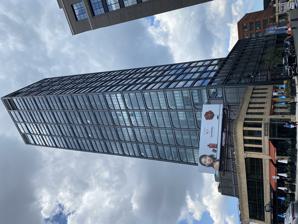
Building: 900 West Randolph
Country: United States of America
Year built: 2023
Skyscraper in Chicago, Illinois 900 West Randolph Street 900 West Randolph from Randolph Street (July 2023) Alternative names The Row The Row Fulton Market 170 North Peoria 164 North Peoria 160 North Peoria General information Address 164 North Peoria Town or city Chicago Country United States Coordinates 41°53′06″N 87°39′00″W / 41.88500°N 87.65000°W / 41.88500; -87.65000 Completed 2023 Height 495 ft (151 m) Design and construction Architect(s) Morris Adjmi Architects Stantec References 900 West Randolph Street , also known as 164 North Peoria , The Row and The Row Fulton Market , is a skyscraper in the Near West Side community area of Chicago . It is located in the Fulton Market District section of the West Loop neighborhood, amid a block of landmarked buildings. It was completed in 2023 with 43 stories , slightly shorter than the original proposal of 51 stories after a series of redesigns. It became the city's tallest building west of Halsted Street . 20% of the units are marketed as affordable housing . It was designed by Morris Adjmi Architects , and it is Chicago's first high-rise built by a Black-owned construction firm. Architecture The building is built in the Chicago school style with "exaggerated channels and beams" inspired by Mies van der Rohe , and a slender profile to preserve the sightlines of other buildings. Other architectural elements include a brick street front and riveted steel detailing. The exterior facade of glass and metal was inspired by Chicago infrastructure. The interior is in the mid-century modern style. History Neighborhood around the block (black) that includes 900 West Randolph (red) and numerous landmark buildings and the neighboring Nobu Hotel (green), north side of Restaurant Row (orange) and Morgan station (blue) in July 2023 Map depicting the Fulton Market District (black) and its landmarked subsection (red) that surrounds 900 West Randolph as well as the neighboring Fulton River District (green) In 2012, the Chicago Transit Authority opened the Morgan station . In 2014, West Loop stakeholders were resistant to a 12-story/154-foot (46.9 m) Nobu Hotel building on the northeast corner of Randolph and Peoria Streets. In 2015, Highland Park -based Tucker Development acquired the majority of the block surrounded by Randolph, Peoria, Sangamon, and Lake streets. Tucker planned a 18-story, 260-unit tower from OKW Architects in the center of the block as well as rehabbing numerous preserved low-rise landmarked buildings on the block as of April 2016. The rest of the block was officially designated as part of the Fulton-Randolph Market District Chicago Landmark district in July 2015. 900 West Randolph's zoning application was submitted by Related Midwest and Tucker Development on October 11, 2017. The original 2017 proposal was for a 51-story/570-foot (174 m) tall building with 300 residential units and 220 parking spaces. It was to have a mix of 46,000 square feet (4,274 m 2 ) of retail and 45,000 square feet (4,181 m 2 ) of office space. It was one of two buildings in the West Loop by Related Midwest that raised concern from local residents. Unlike the stakeholders of Related Midwest's even taller proposed 725 West Randolph , Neighbors of the West Loop Development Committee opposed the proposal noting in October 2017 that "The group considered this building – which would be the tallest (existing or proposed) West Loop structure west of Halsted by a factor of three – to be too tall, with too much density for the area. Additionally, the group was concerned that this building would set the new height standard for the West Loop." [A] The first renderings of the building were unveiled at the beginning of February 2018 with a 170 North Peoria address. Both 725 and 900 West Randolph required that the city authorize zoning changes. After meeting with resistance, 900 West Randolph was redesigned and presented at 43 stories in March 2018. The 495-foot (151 m) March 2018 redesign was later resubmitted at 36 stories to garner support for the project according to June 2018 correspondences with 27th Ward Alderman Walter Burnett . The building is situated in the section of Randolph Street known as Restaurant Row. The project includes historic restoration of the surrounding buildings that avails additional contiguous footage to 900 West Randolph while matching the low-rise streetwall and setting back the larger upward architectural projection. In December 2019, the Chicago Plan Commission approved a 43-story version. This 43-storey version was designed by Morris Adjmi of New York with Stantec serving as the local architect of record. In November 2021, Related Midwest selected Bowa Construction to build the skyscraper, making it the first construction company owned by a person of color to construct a high rise building in Chicago. Thus, it has official billing as "the city's first high-rise with an African American Minority Business Enterprise co-leading construction". The building permit for the project was issued to LR Contracting Company for the project that was to be taller than anything west of Halsted. Because of proximity to public transit, including the Morgan station of the Chicago "L" 's Green and Pink Lines , planned on-site parking capacity was lowered to only 75 spaces. Upon completion, the project included 146 parking spaces and 12 electric charging stations. The official address of the completed project is 164 North Peoria Street. The project used new state incentives to provide 20% of the 300 units at affordable housing rental rates rather than market rates. On the other end of the spectrum, when the first move–ins occurred in June 2023, the project included six 42nd and 43rd floor penthouses ranging from 2,358–3,418 square feet (219.1–317.5 m 2 ) with 12-foot-high (3.7 m) ceilings and monthly rents up to over $23,000. At the time the building opened in June 2023, two buildings of at least 600 feet (183 m) in height were already proposed in the Fulton Market District: 725 West Randolph at 665 feet (203 m), and 420 North May at 600 feet (183 m). 900 West Randolph in July 2023 From 727 West Madison From Peoria Street behind Chicago "L" tracks See also List of tallest buildings in Chicago Notes A. ^ This is the tallest building West of Halsted Street . Any taller buildings in the city, such as Park Tower and Mall , that are further west are north of the northern terminus of Halsted Street (3800N) and its Clarendon extension to Lawrence (4800N). References